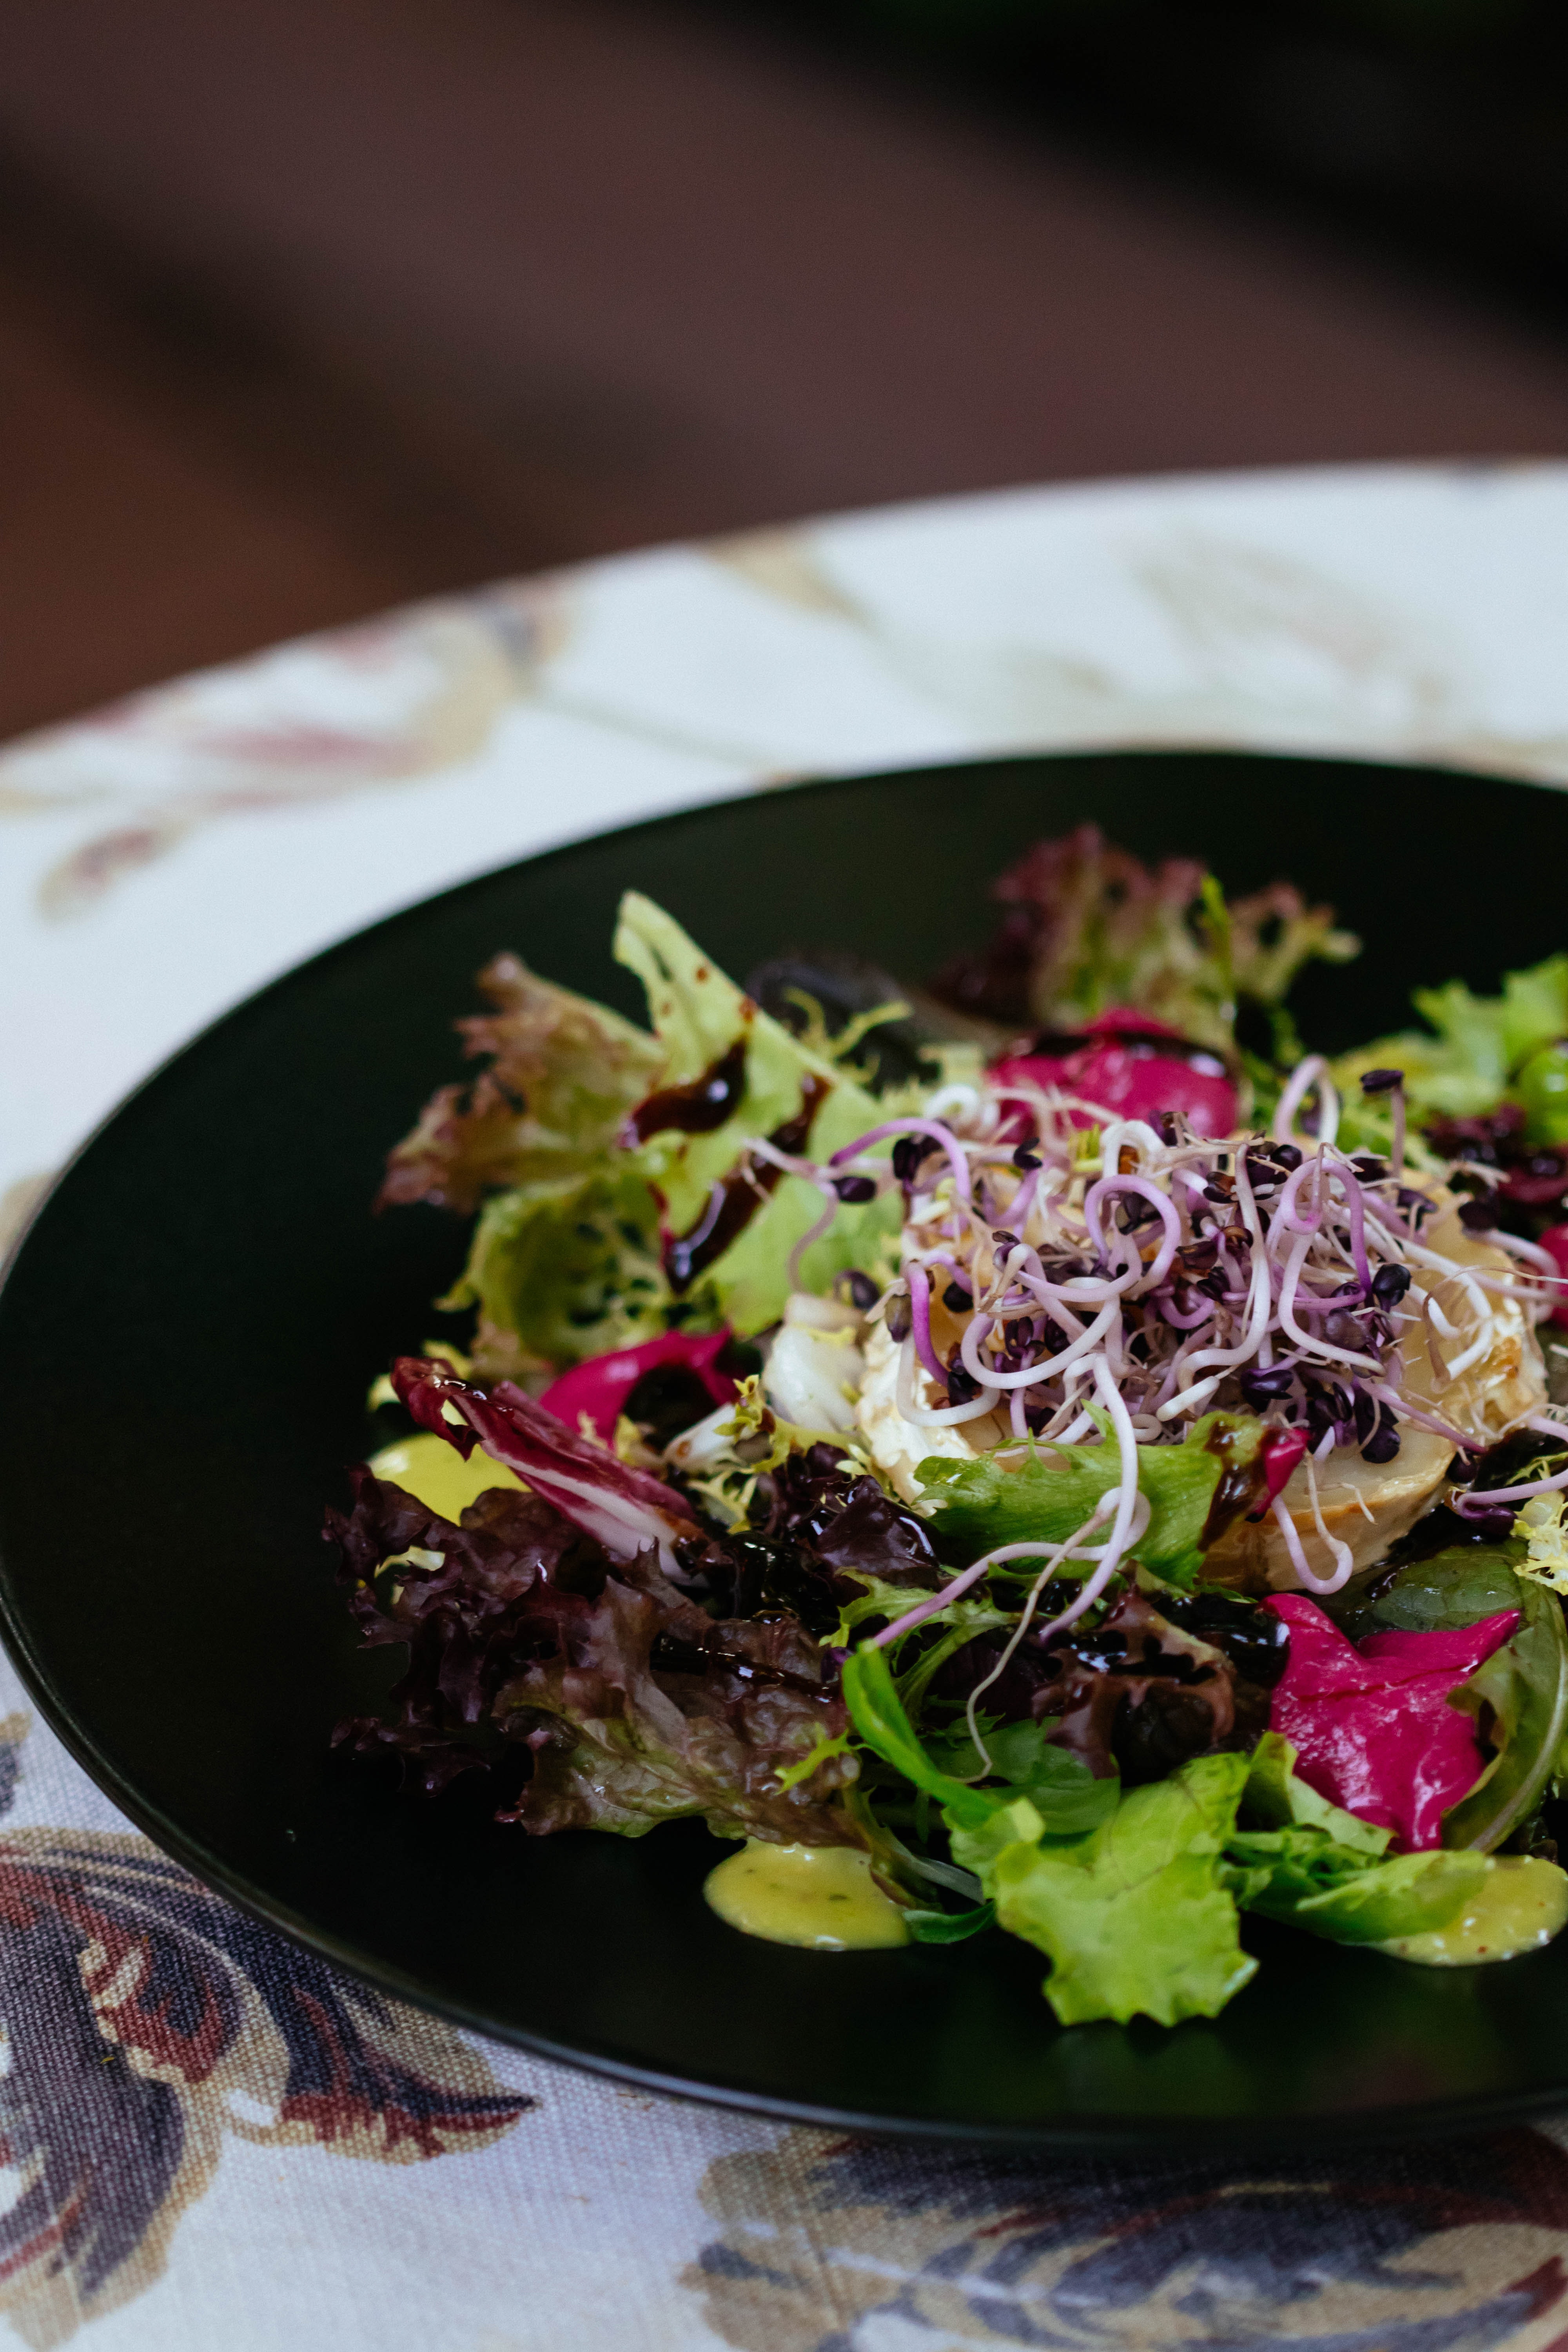
dish, food, cuisine, salad, ingredient, leaf vegetable, produce, vegetable, recipe, venison, cruciferous vegetables, red leaf lettuce, radicchio, beetroot, spinach salad, red cabbage, cabbage, radish